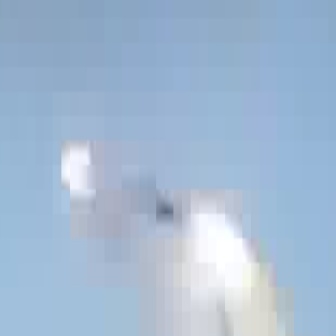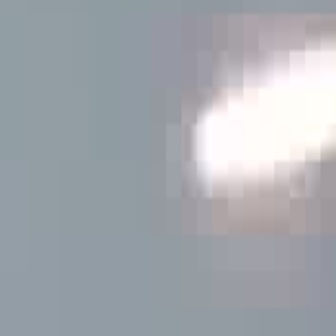
  Please identify the target specified by the bounding box [89,136,193,240] in the first image and locate it in the second image. Return the coordinates in [x_min,y_min,x_max,y_max] format.
Answer: [181,93,278,189]